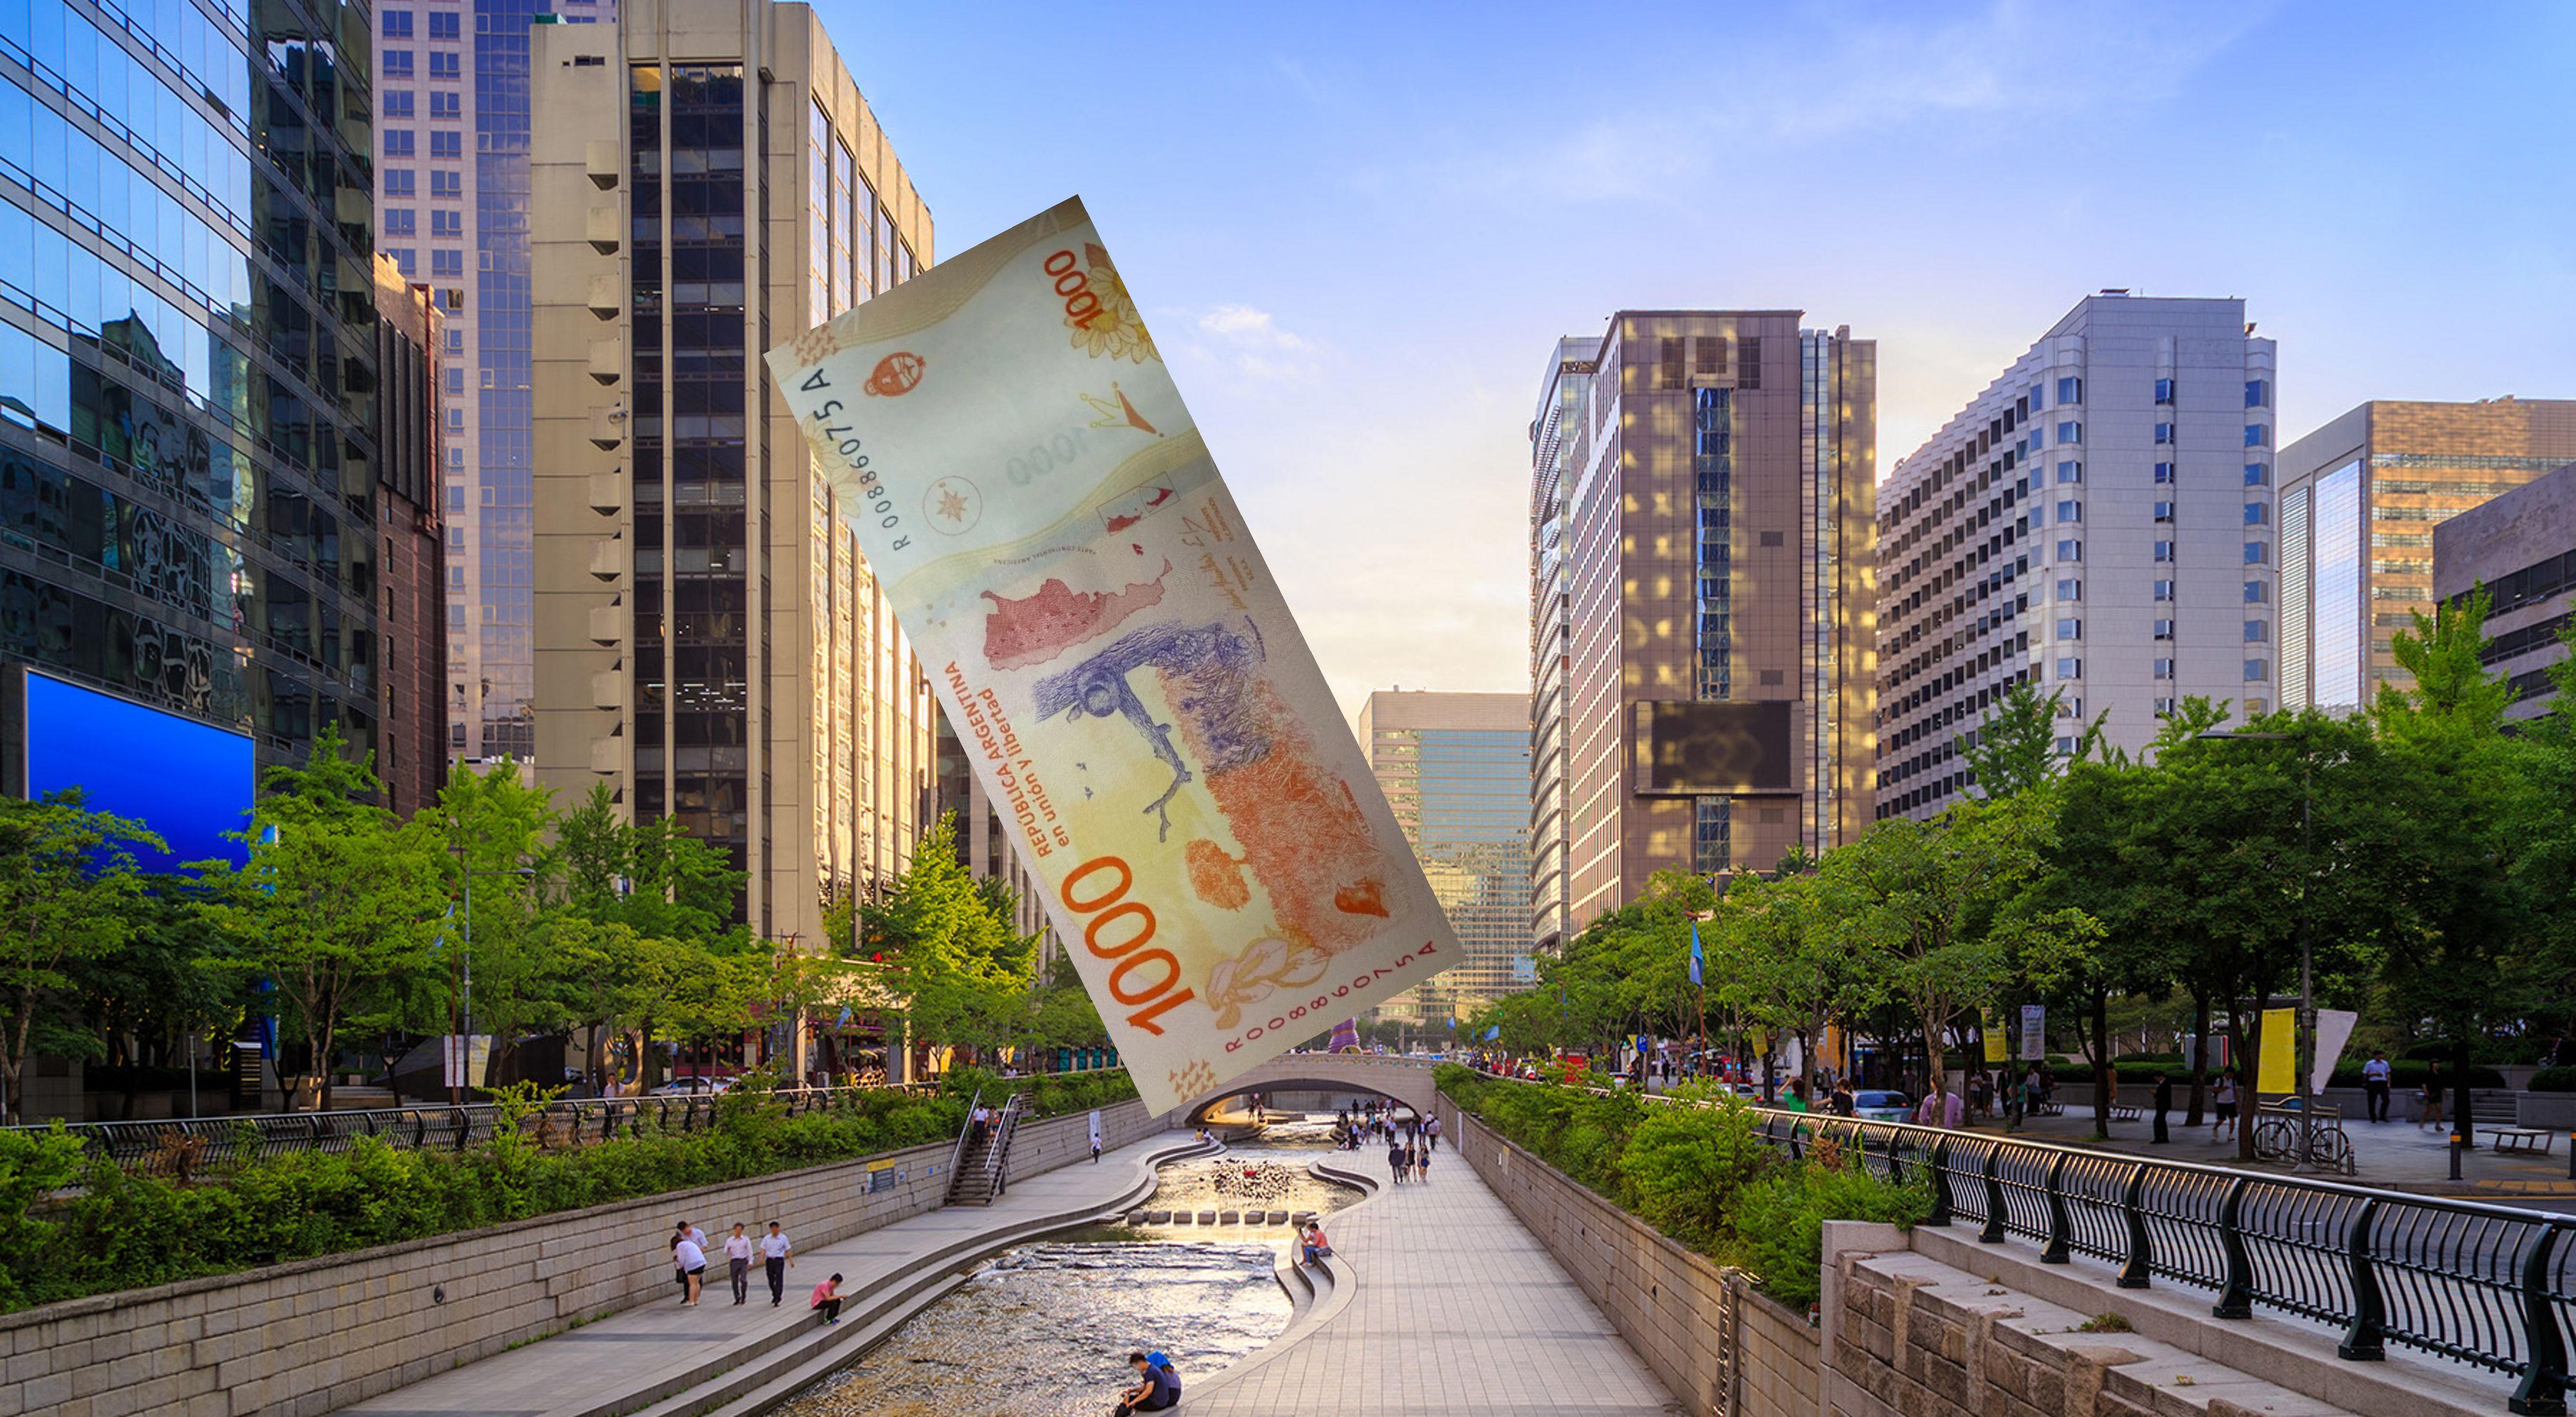
Denominación: 1000